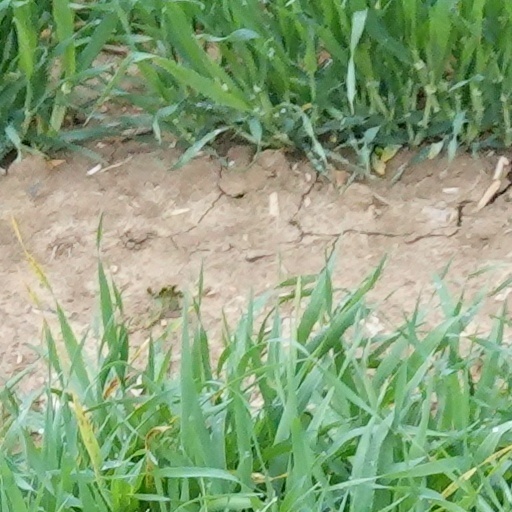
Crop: wheat